Pallet collar

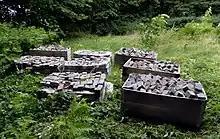
Pallet collars are practical for transporting heavy goods, such as paving stones .

When quality pallet collars are used in the right way it is possible to optimise space both in warehouses and when they are transported. They provide fast and easy handling and assembling. Also, the access to the goods that are stored is ensured to be faster and easier.